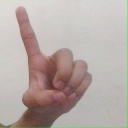
अक्षर: ड